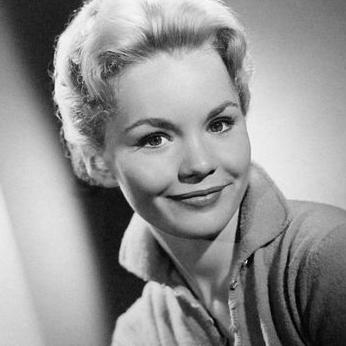
Age: 16